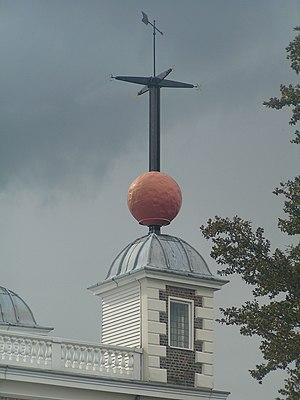
John Pond, né en 1767 à Londres où il est mort le 7 septembre 1836, est un astronome britannique.
Une boule horaire est une boule de grande taille pouvant glisser le long d'un mât vertical, que l'on laisse tomber à des moments prédéterminés afin d'indiquer l'heure de manière publique. Les boules horaires sont donc placées suffisamment en hauteur pour être visibles de loin : généralement au sommet d'une tour, ou parfois d'un phare. Elles sont généralement faites de bois peint ou de métal.